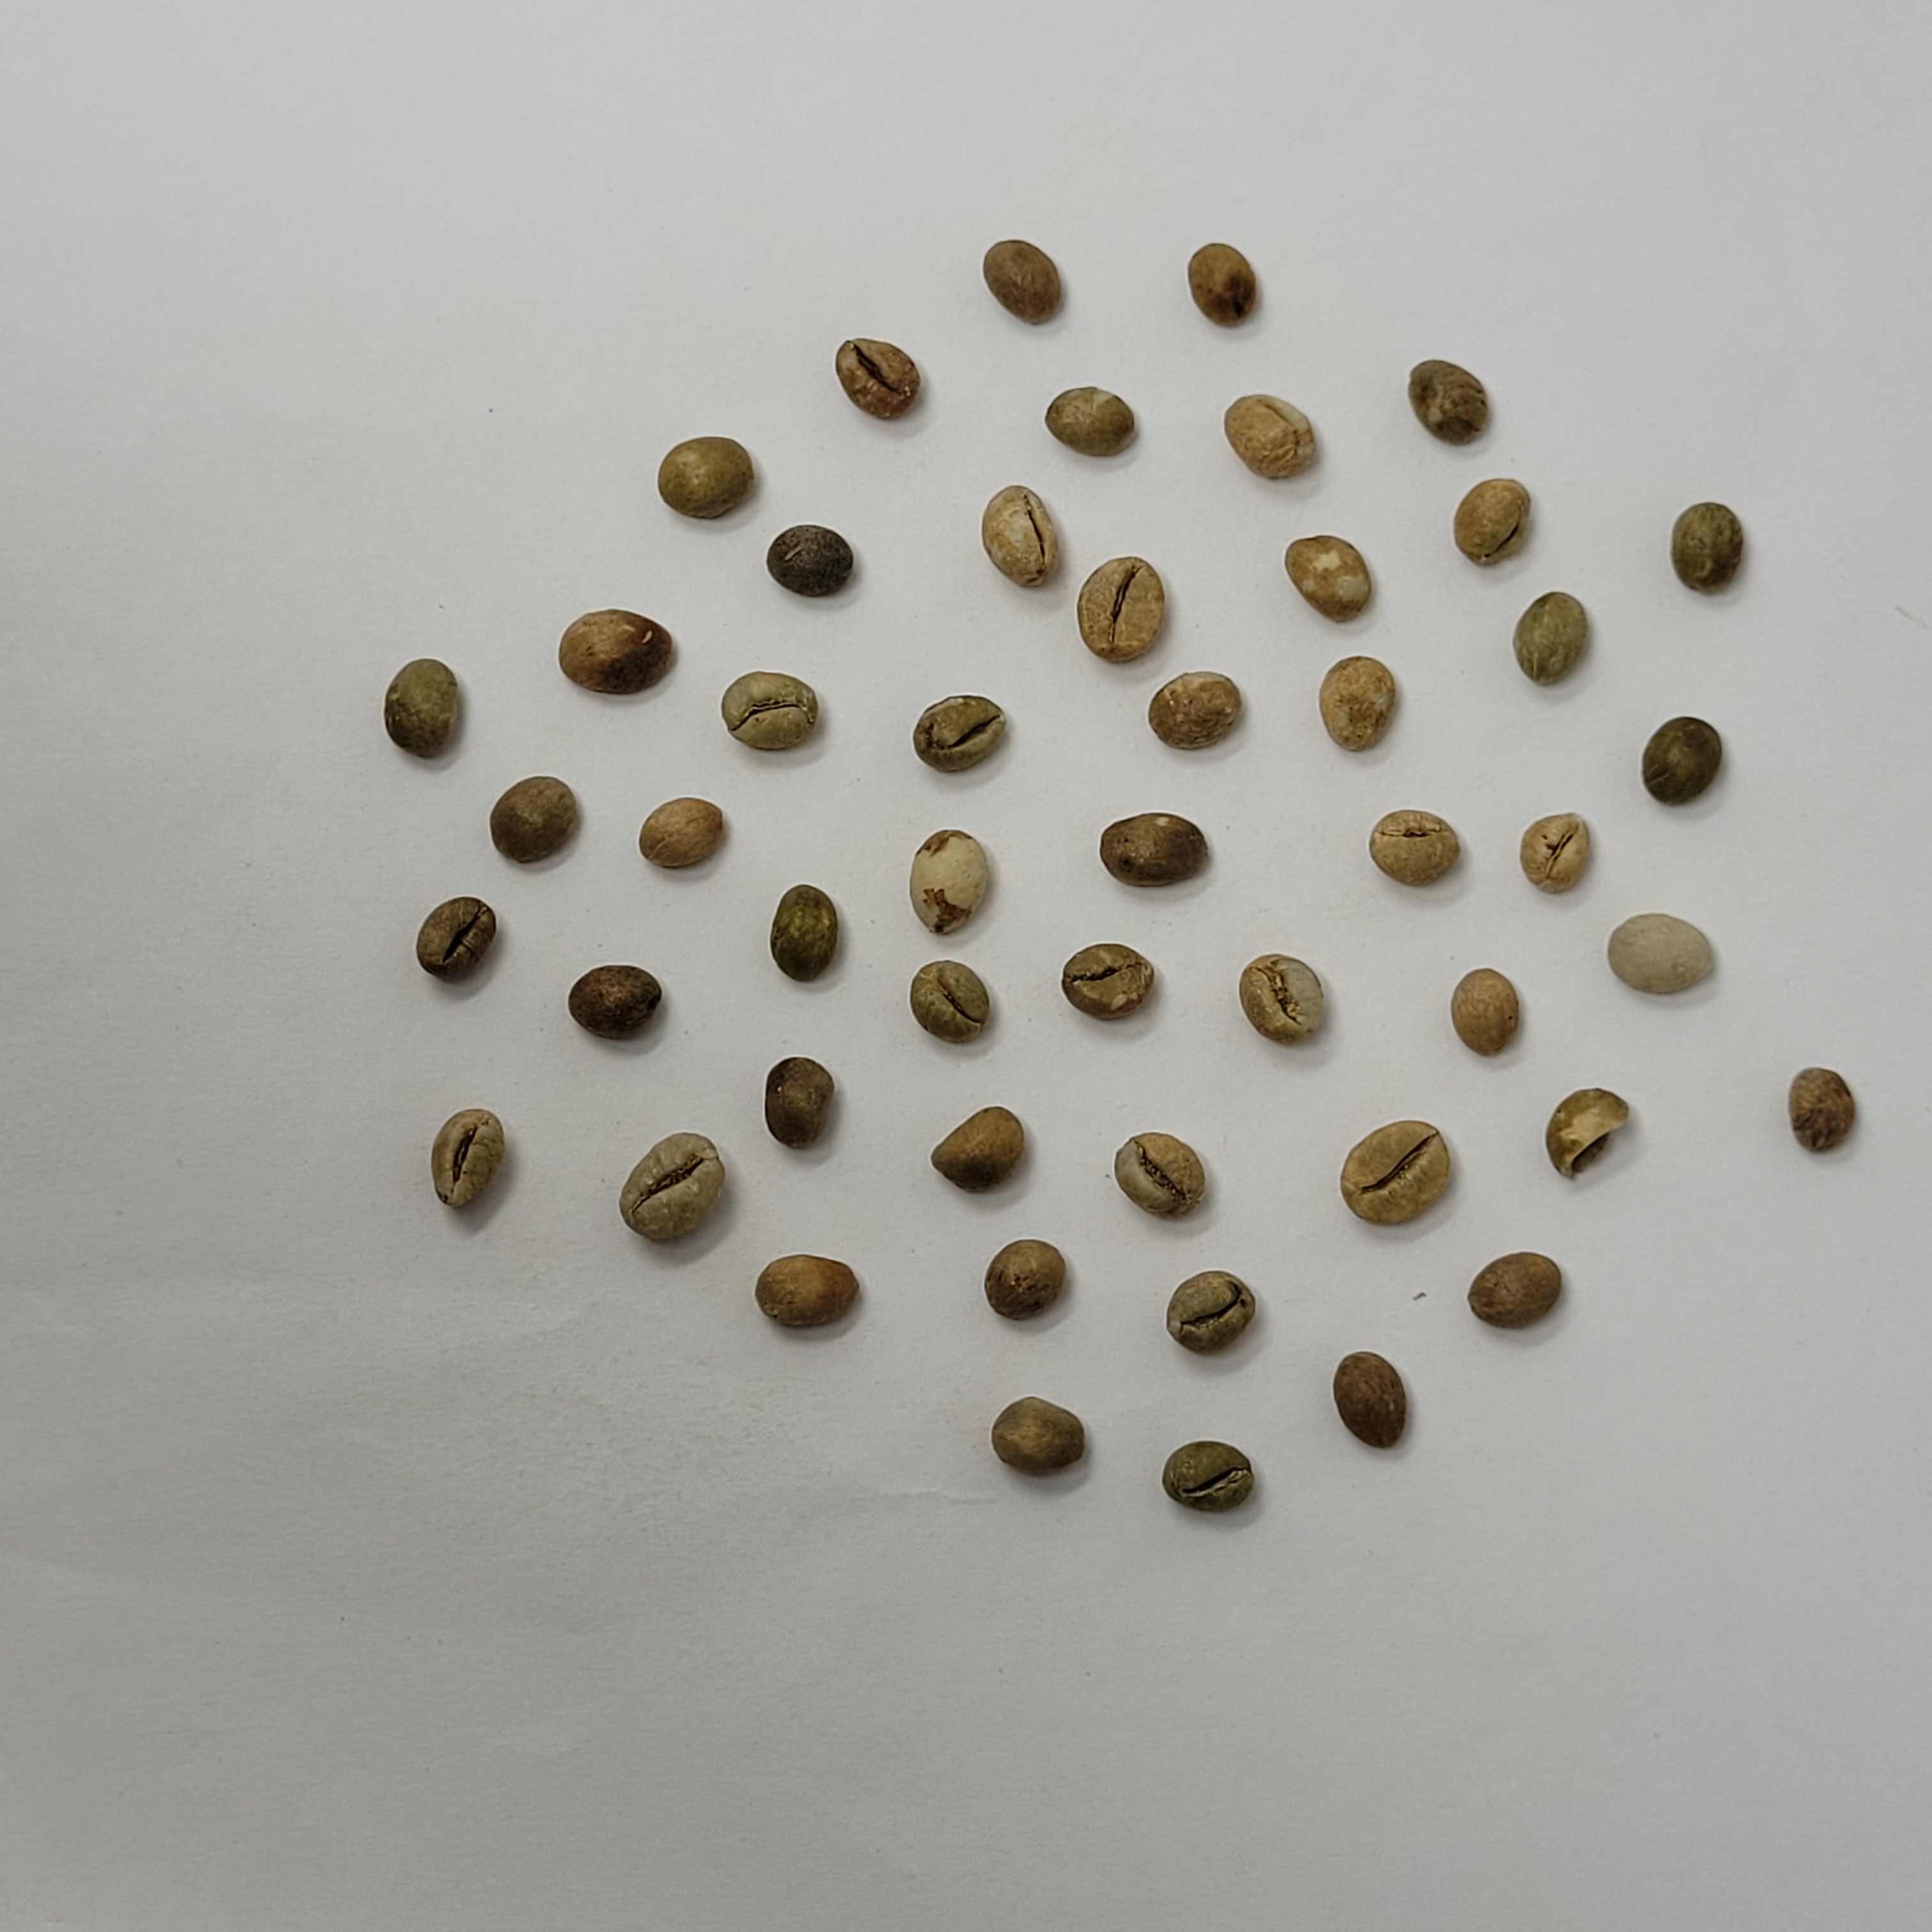
Coffee bean quality grade: PB-I